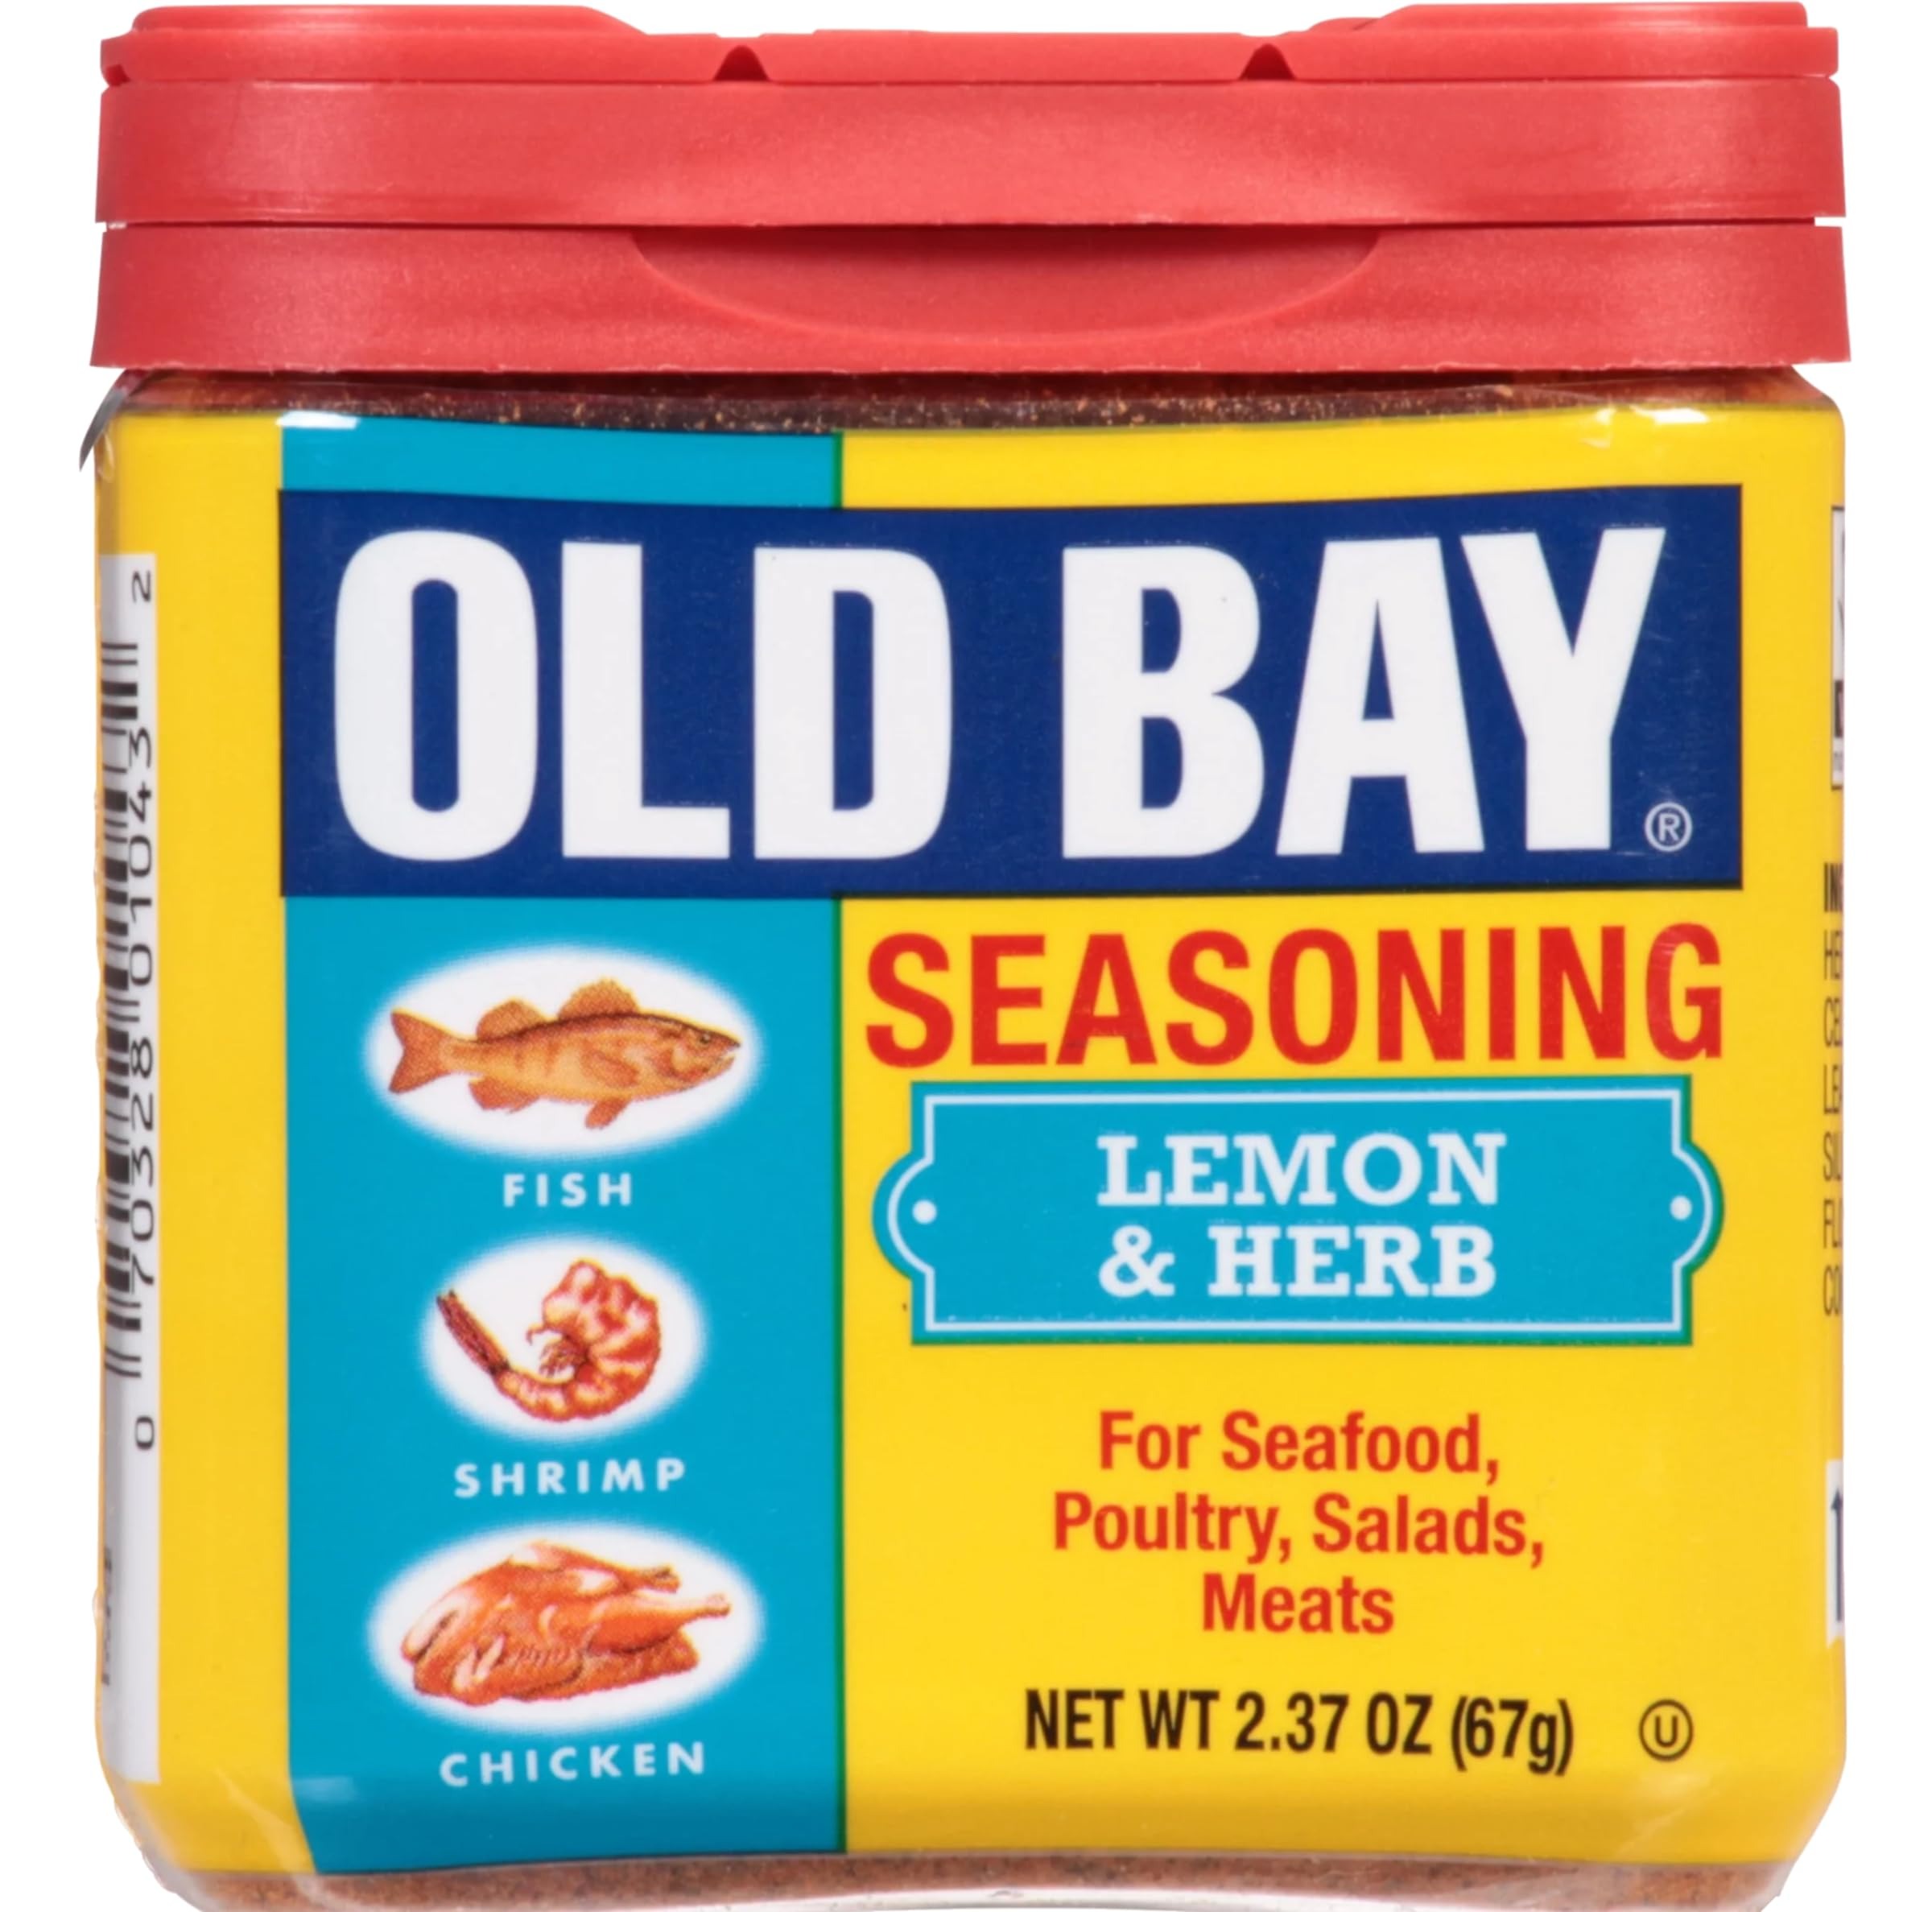
Item Name: Old Bay Seasonings Lemon Herb, 2.3 oz
Bullet Point 1: Product Type:Grocery
Bullet Point 2: Item Package Dimension:3.81 cm L X5.588 cm W X7.62 cm H
Bullet Point 3: Item Package Weight:0.18 lbs
Bullet Point 4: Country Of Origin: United States
Value: 2.3
Unit: oz

Price: 9.51